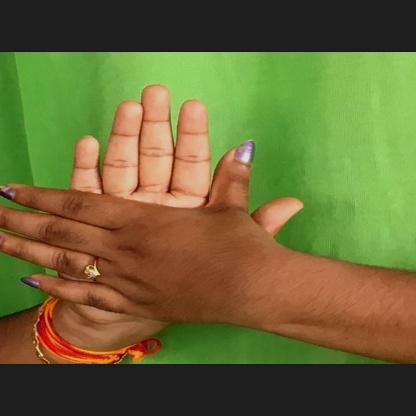
Mudra: Chakra